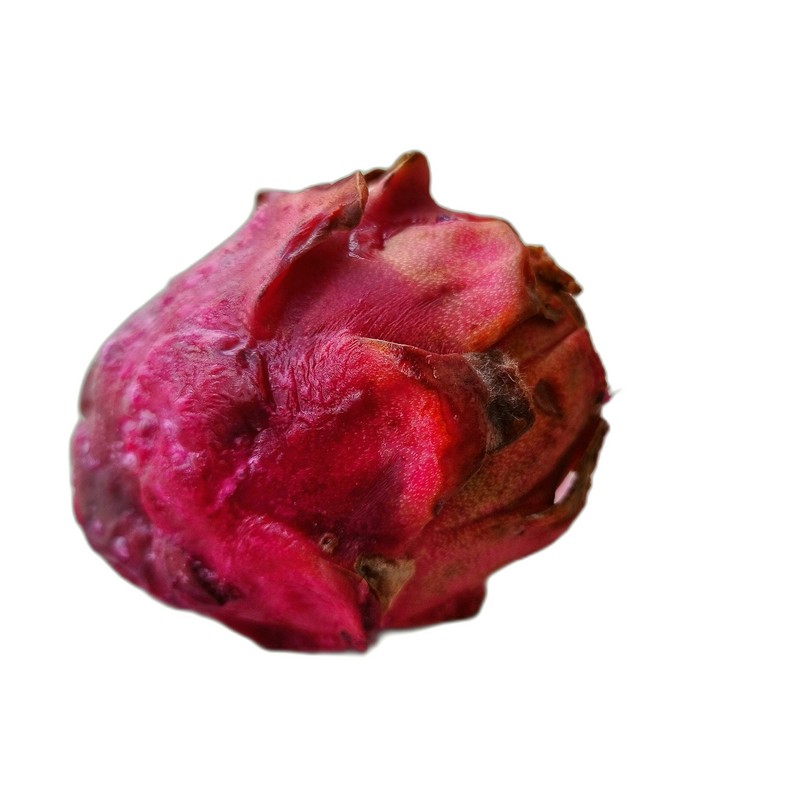
Label: Defect Dragon Fruit